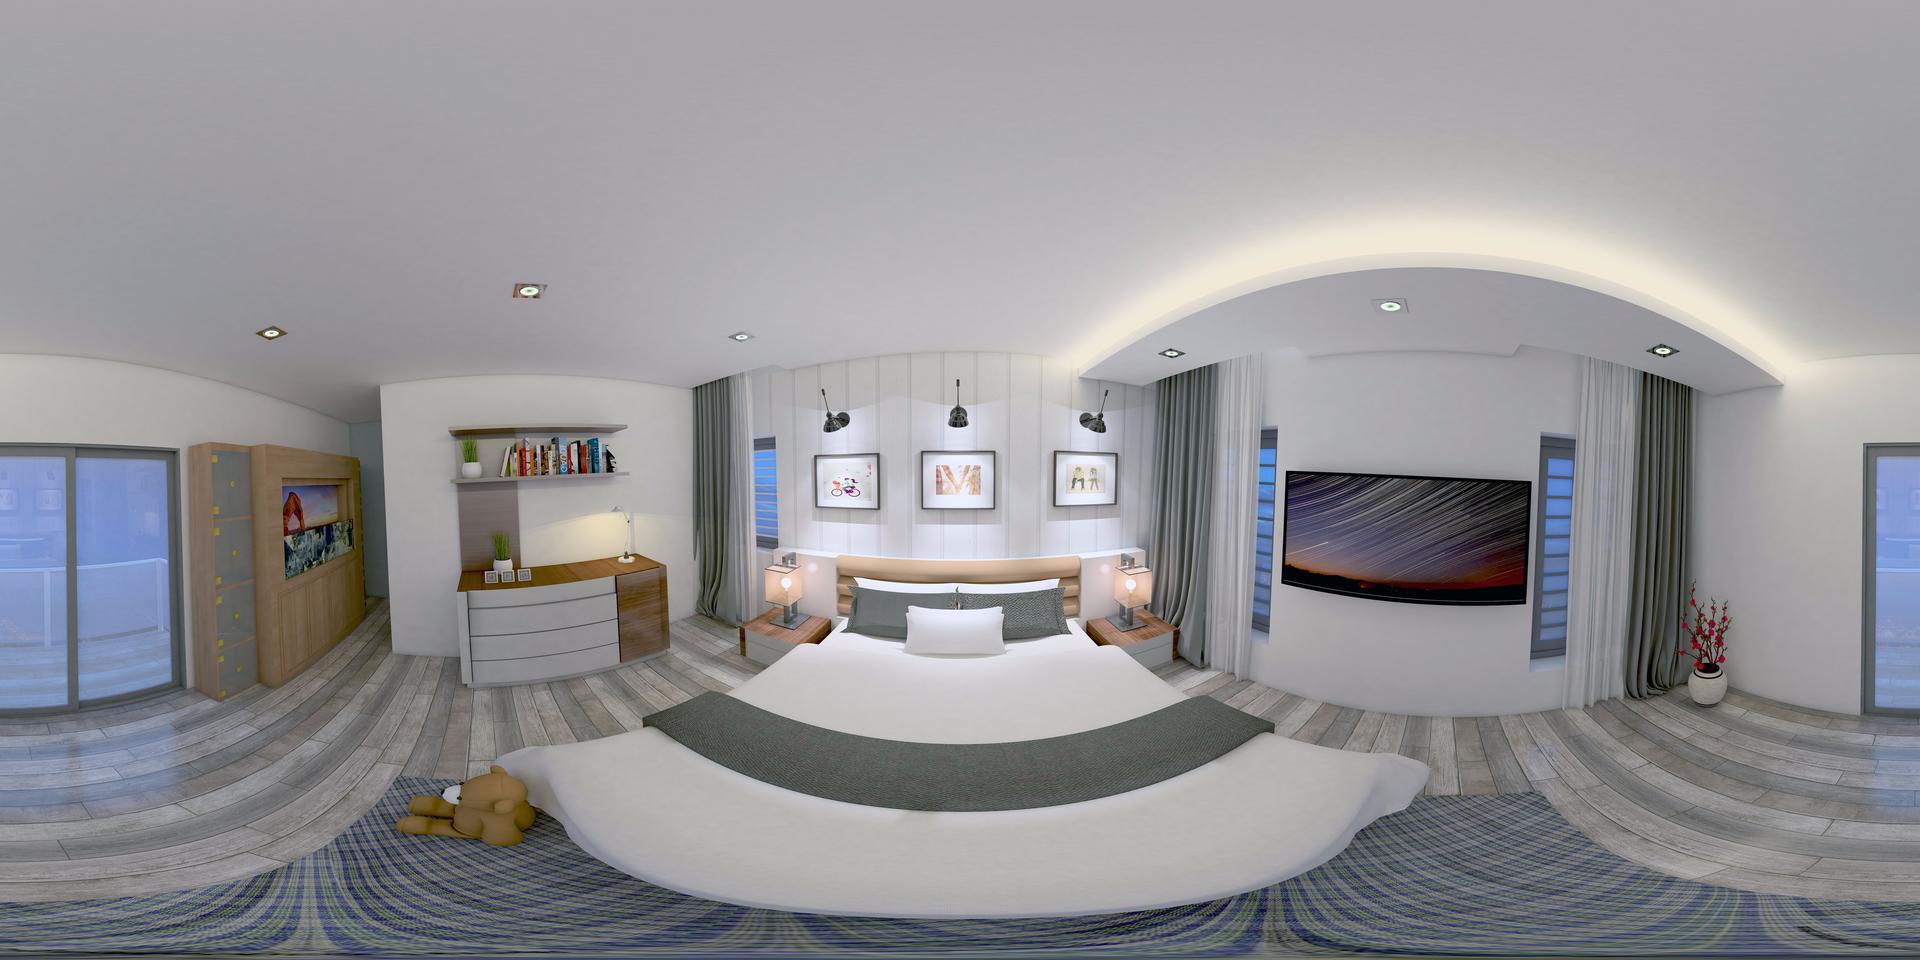
Referred object: the white floor vase with red flowers

Referred object: the small white rectangular pillow